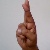
The image shows a hand gesture representing the letter 'R' in Indian Sign Language.